Brine pool

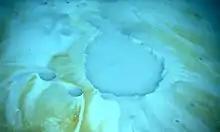
These craters mark the formation of brine pools where salt has seeped through the sea floor and encrusted the nearby substrate.

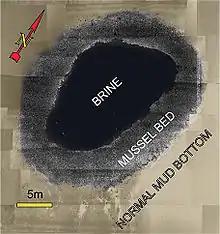
NOAA rendering of a brine pool in the Gulf of Mexico

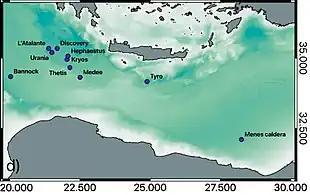
Distribution of deep hypersaline anoxic basins (DHABs) in the eastern Mediterranean Sea

A brine pool, sometimes called an underwater lake, deepwater or brine lake, is a volume of brine collected in a seafloor depression. These pools are dense bodies of water that have a salinity that is typically three to eight times greater than the surrounding ocean. Brine pools are commonly found below polar sea ice and in the deep ocean. This below-sea ice forms through a process called brine rejection. For deep-sea brine pools, salt is necessary to increase the salinity gradient. The salt can come from one of two processes: the dissolution of large salt deposits through salt tectonics or geothermally-heated brine issued from tectonic spreading centers.